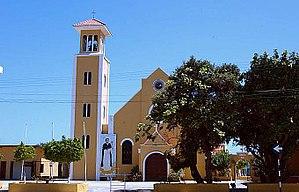
L'église Saint-Louis-Bertrand est une église catholique, située à Rincon, à Bonaire, dans les Petites Antilles.